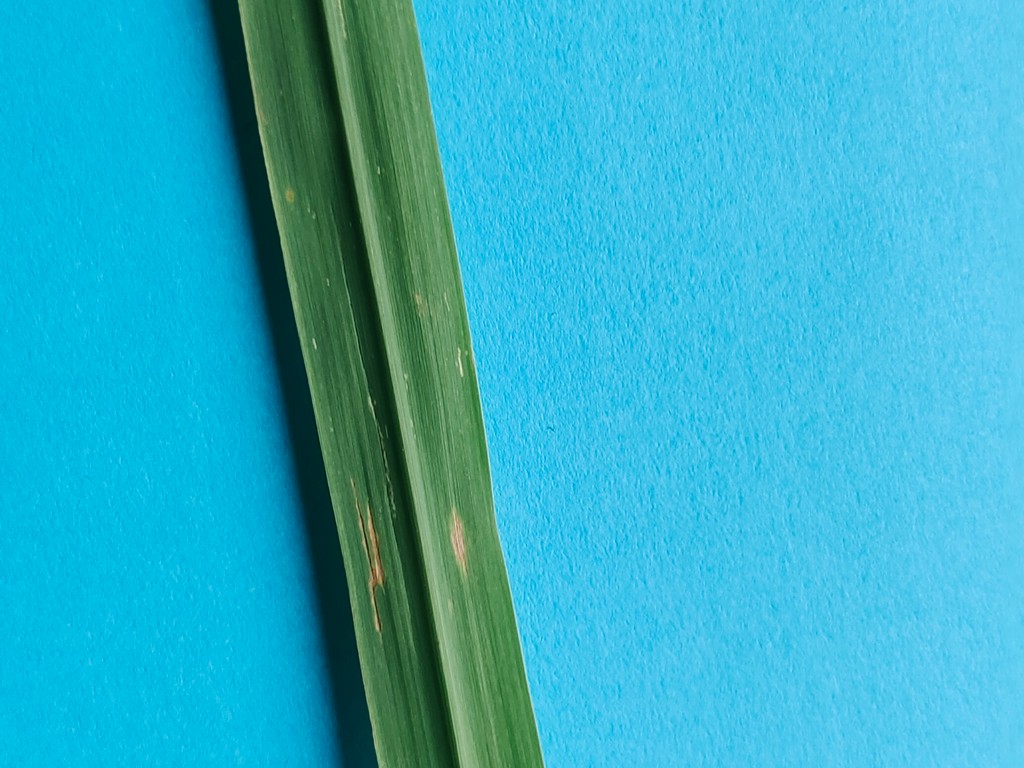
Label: Unhealthy